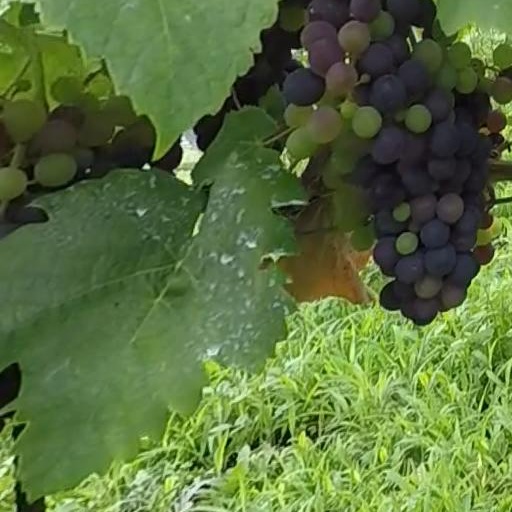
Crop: grape